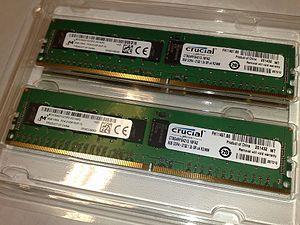
Le DIMM est un format de barrette mémoire vive qui est utilisé sur les ordinateurs depuis l’abandon progressif du format SIMM. Ce format est exploité par les mémoires SDRAM et DDR SDRAM.
Une mémoire vive à registres est un type de mémoire vive qui possède des registres mémoires entre les modules DRAM et le contrôleur mémoire.